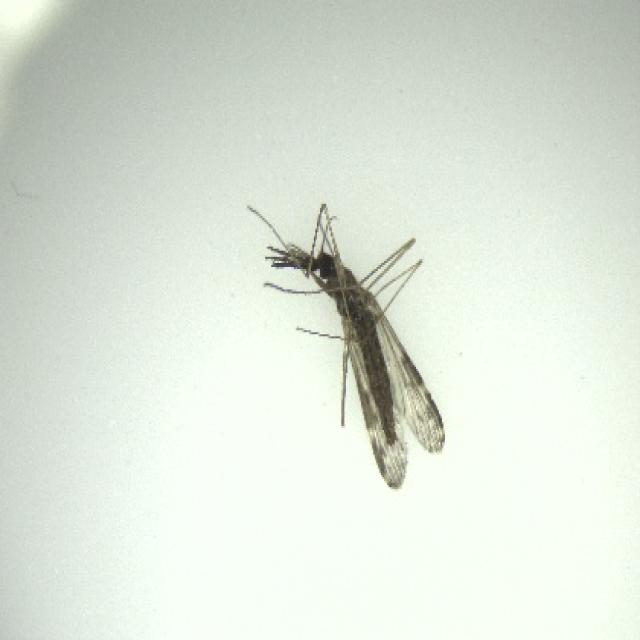
Species: anopheles_sinensis